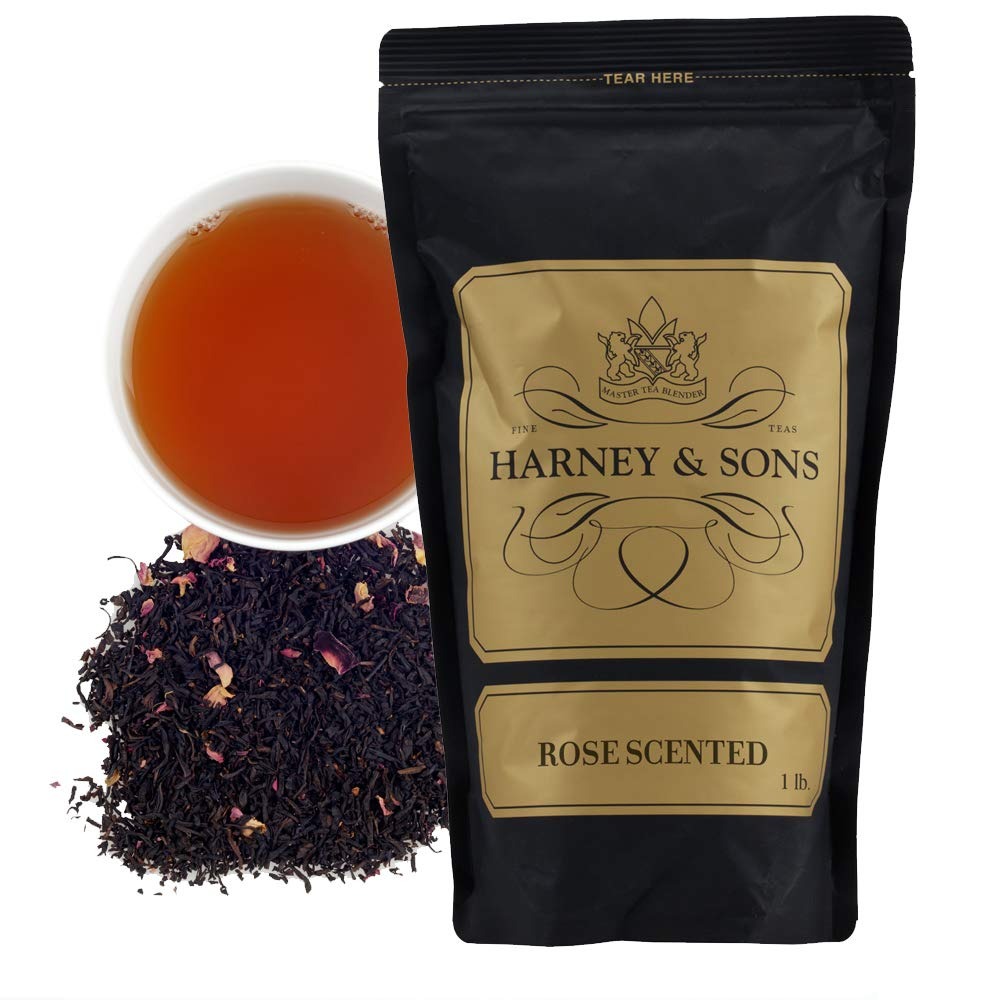
Item Name: Harney & Sons Rose Scented, Loose Leaf Tea, 16 Oz
Bullet Point 1: A blend of large leaf Ceylon and Keemun, and scented with rose oil
Bullet Point 2: The addition of pink rosebuds lends a romantic touch
Bullet Point 3: item package weight: 1.05 pounds
Bullet Point 4: HARNEY & SONS IS A PROUD MEMBER OF 1% FOR THE PLANET. Joining 1% for The Planet meant we could directly donate one percent of our total sales to the environmental organizations of our choice.
Value: 16.0
Unit: Ounce

Price: 51.74